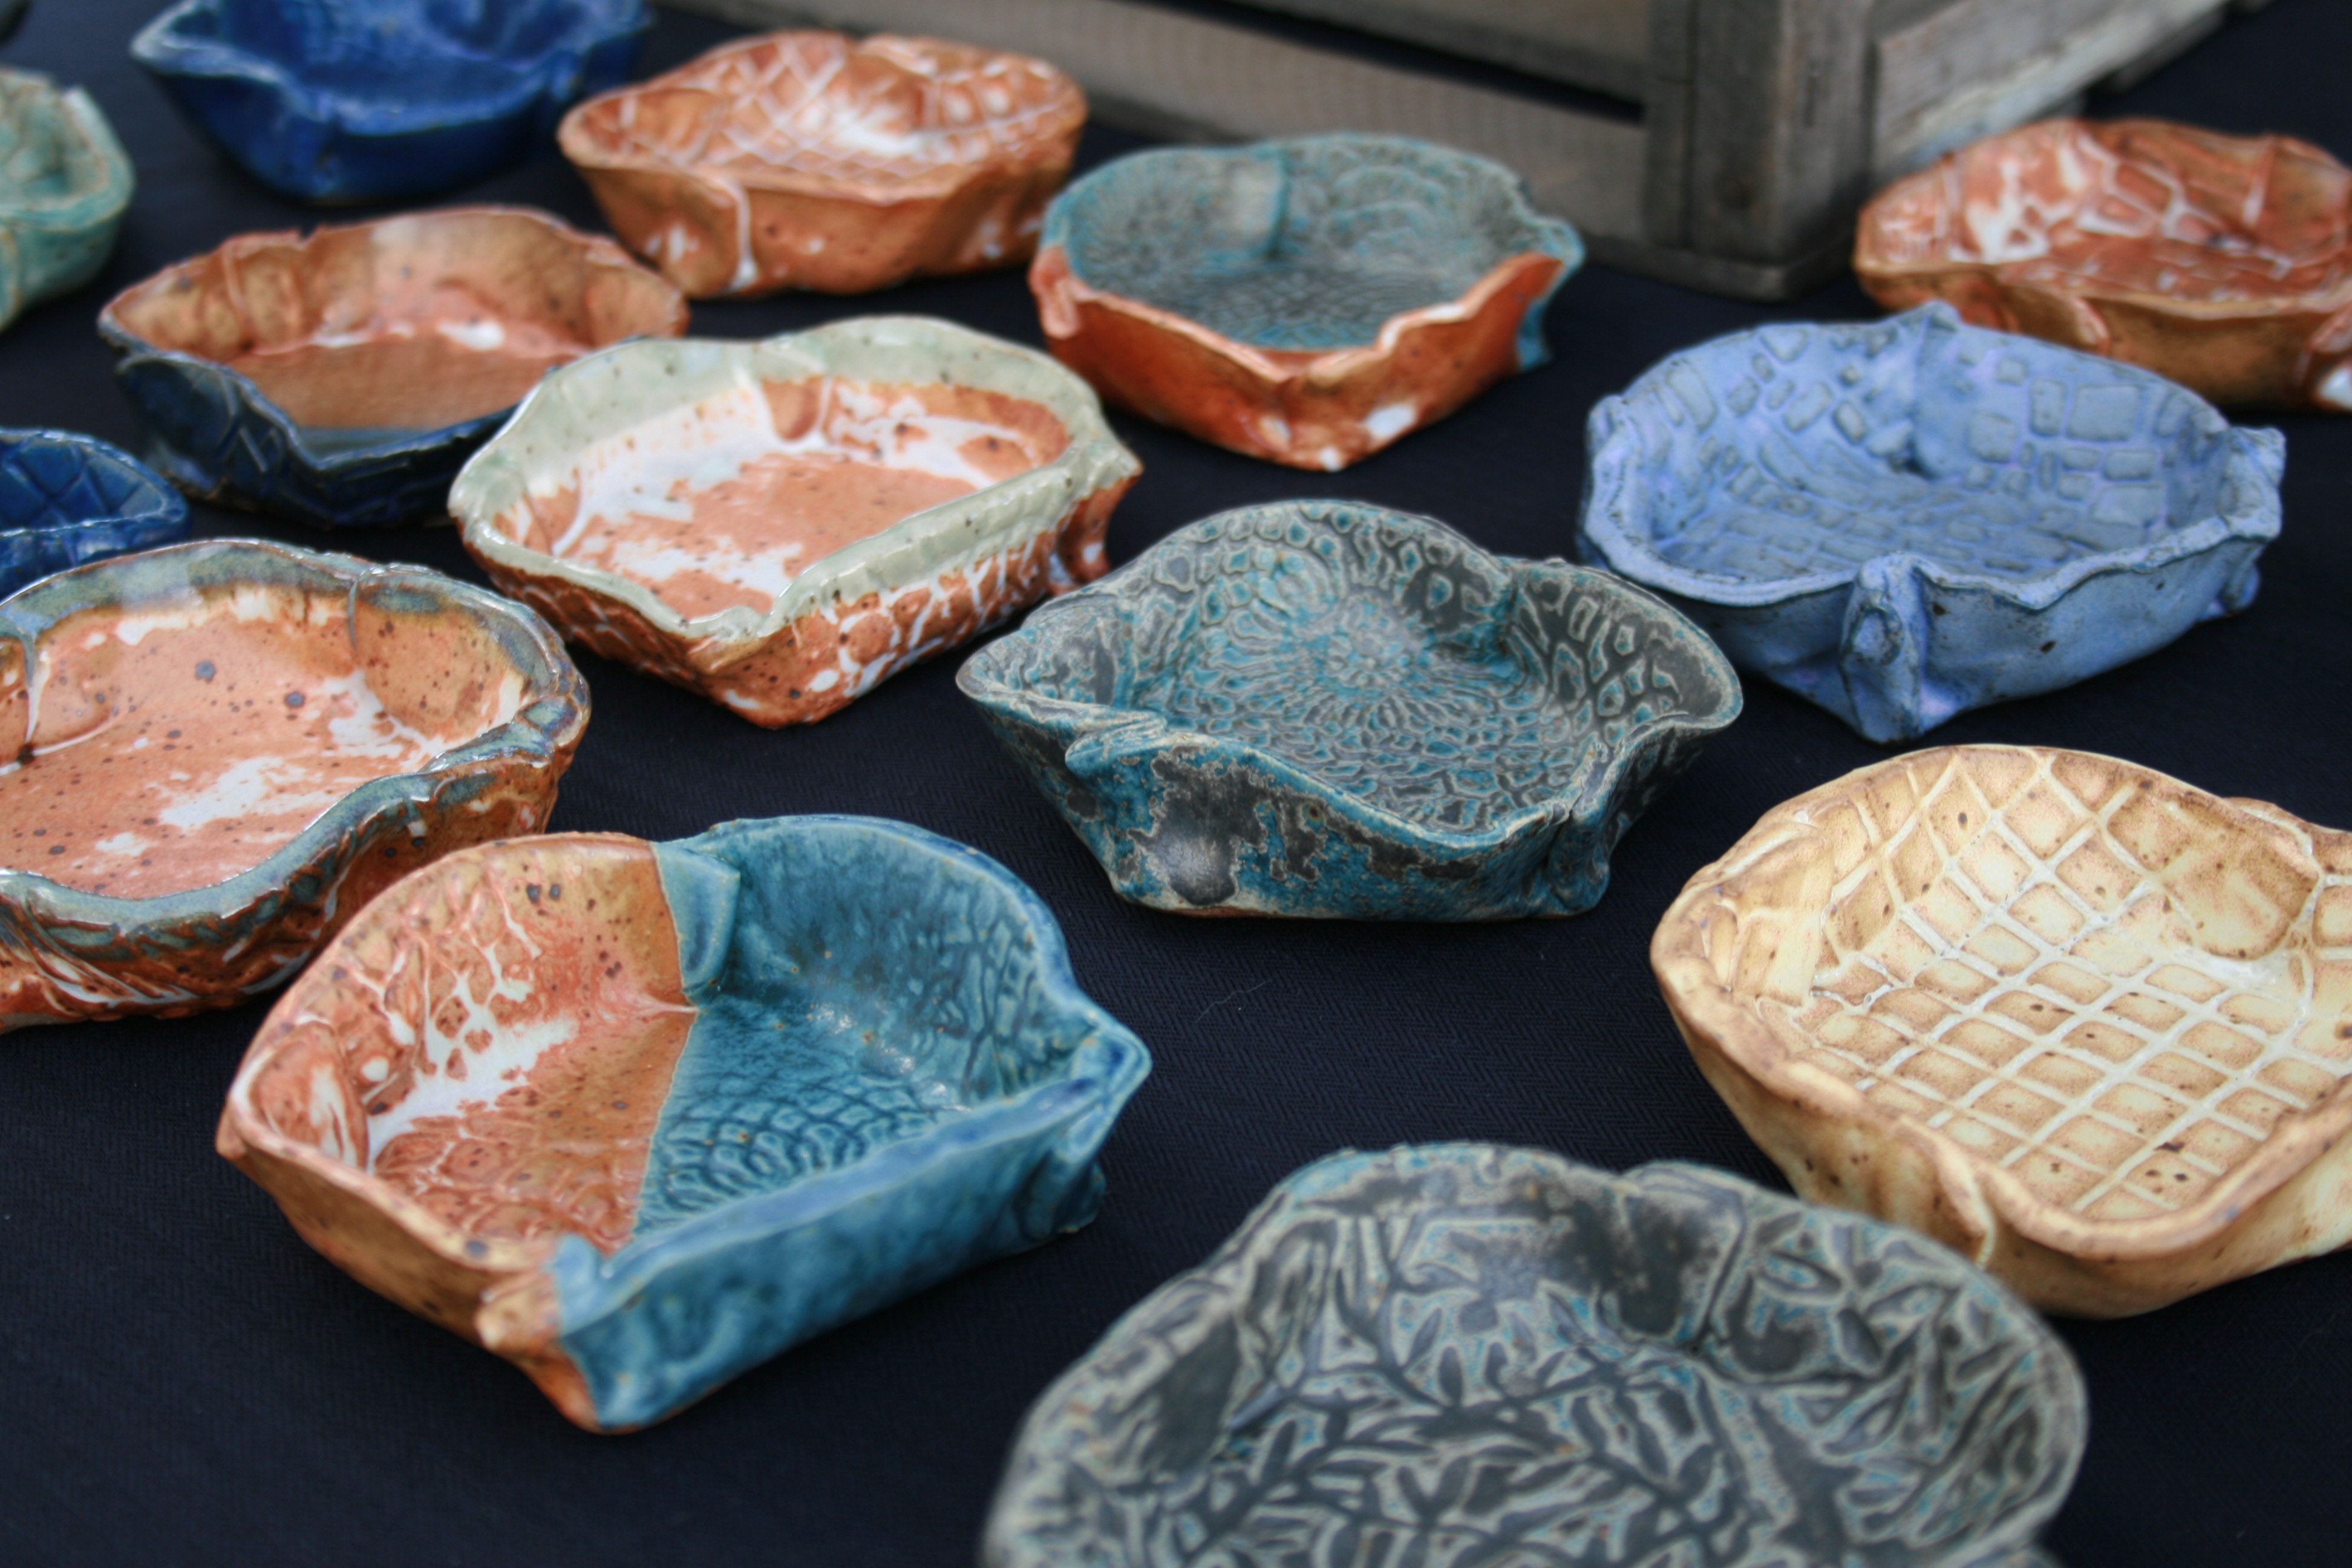
rock, pottery, material, farmers market, art, container, organ